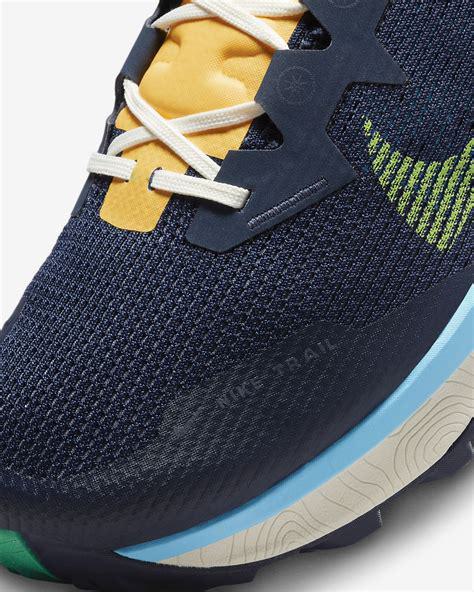
Brand: Nike
Model: Wildhorse 8